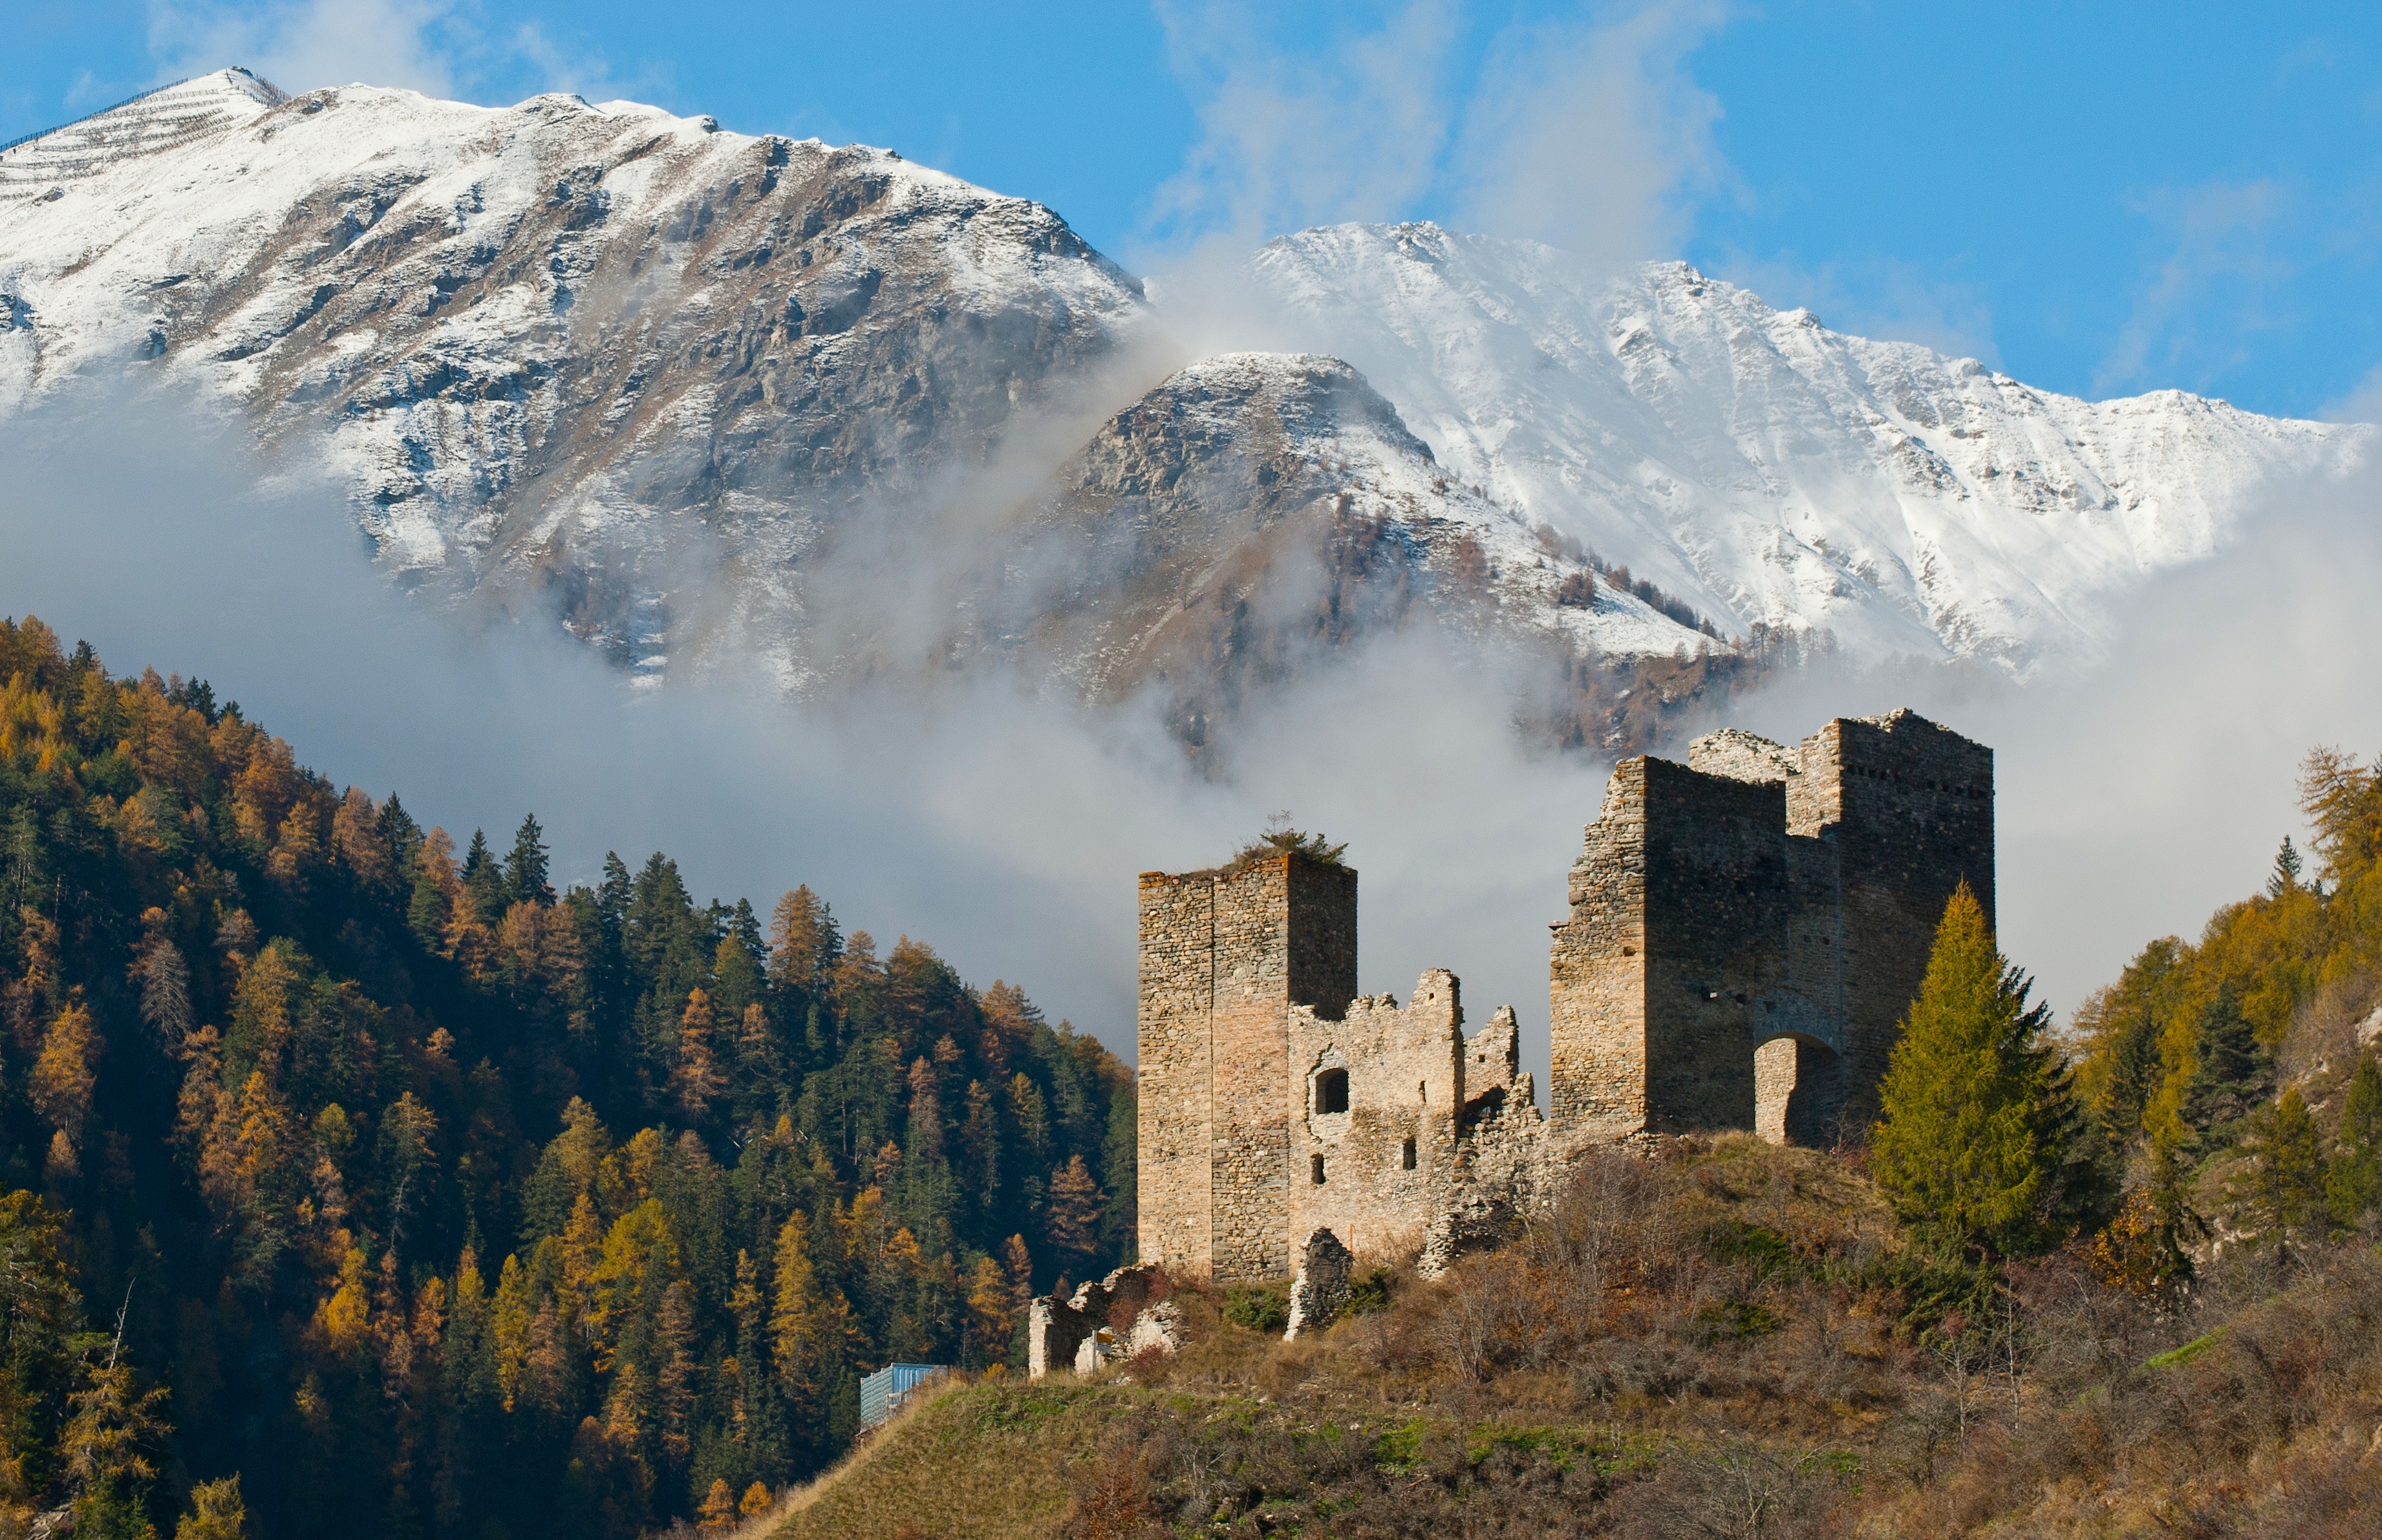
landscape, tree, nature, forest, grass, wilderness, mountain, snow, architecture, countryside, fall, hill, valley, mountain range, country, autumn, castle, landmark, season, ridge, trees, woods, mountains, alps, ruins, seasons, ravine, beautiful, landform, geographical feature, mountainous landforms